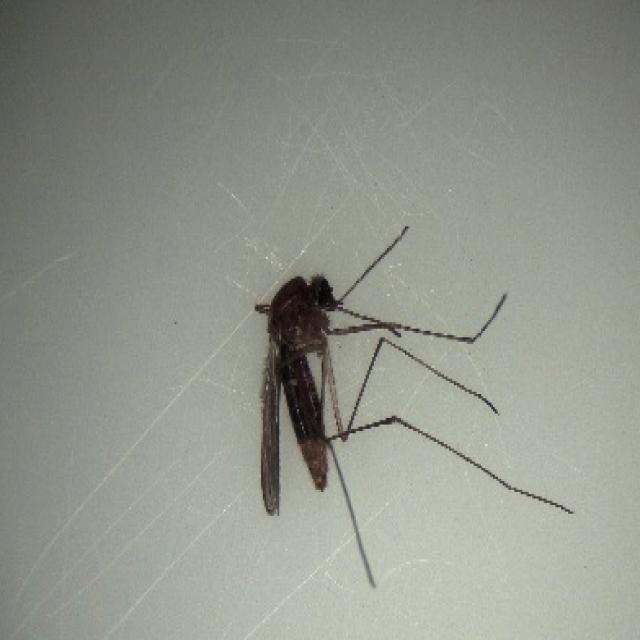
Species: culex_pipiens